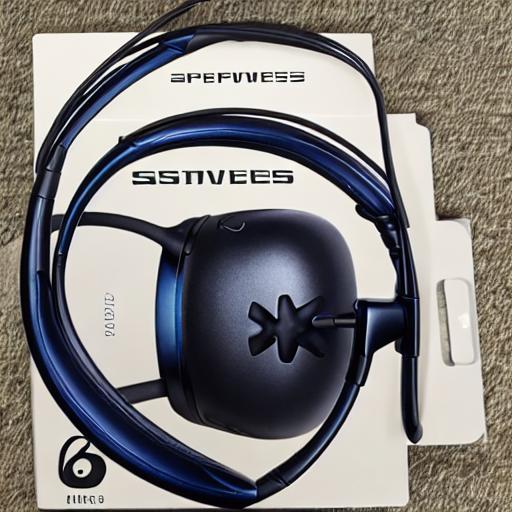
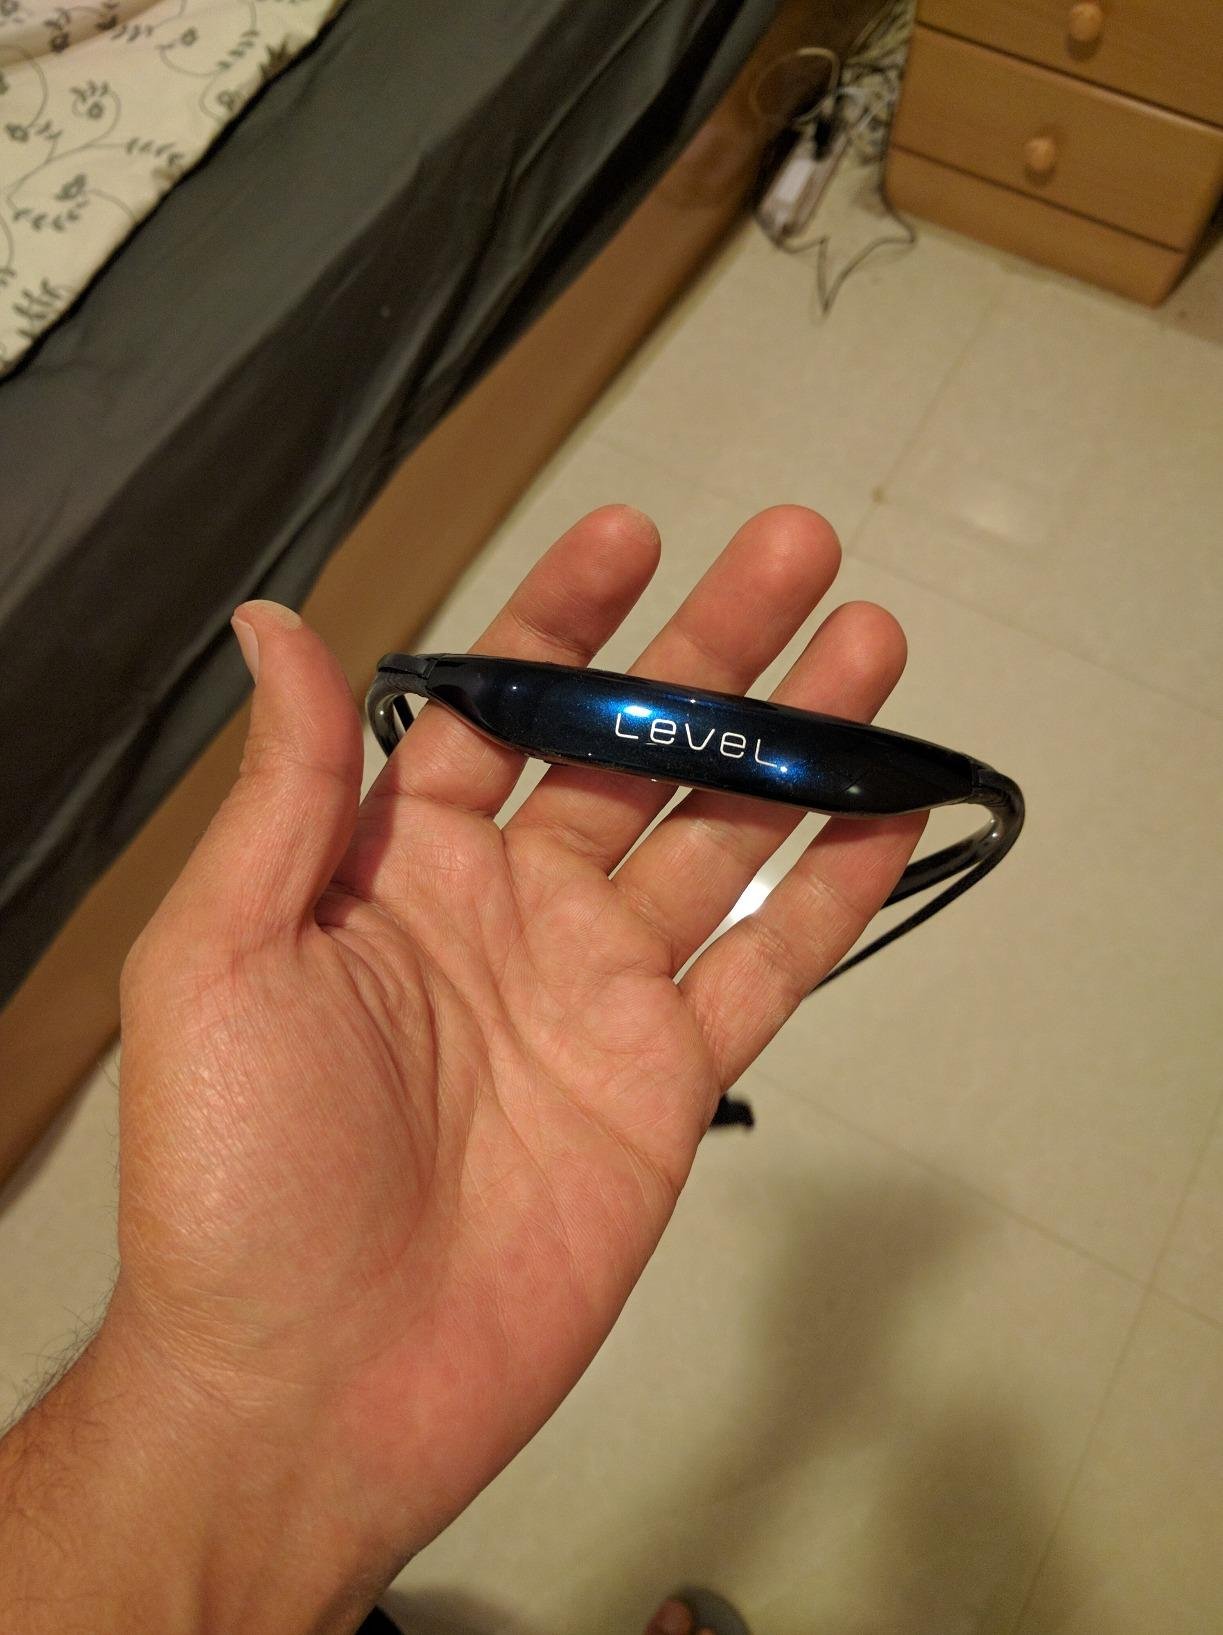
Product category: headphones
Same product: no